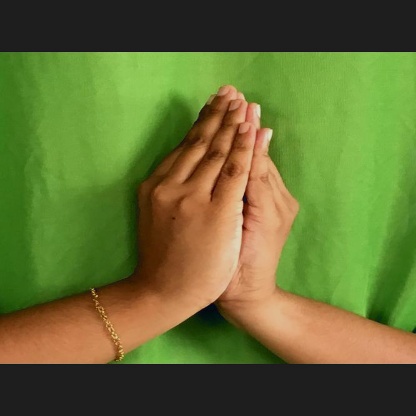
Mudra: Kapotham